Manly ferry wharf

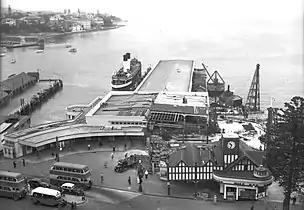
Steam ferry "Dee Why" approaching Manly Wharf, early 1940s which is being rebuilt. Image shows the older Edwardian structure being replaced by the current modernist structure. On the left is the east wharf which was a cargo wharf until 1928 and then an amusement park until 1989

Improvements were made to the wharf in the first half of the 20th century. These were swept away at the end of the inter-war era after the Maritime Services Board decided to construct an "imposing" new wharf during 1938 following several years of local agitation. A fire at the wharf in 1939 precipitated further action.